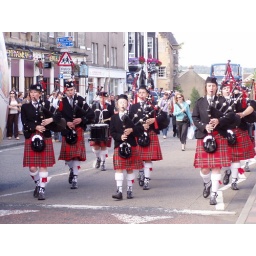
Pipe Band marching up into the High Street from the Games. Notice the double-decker bus in the background.